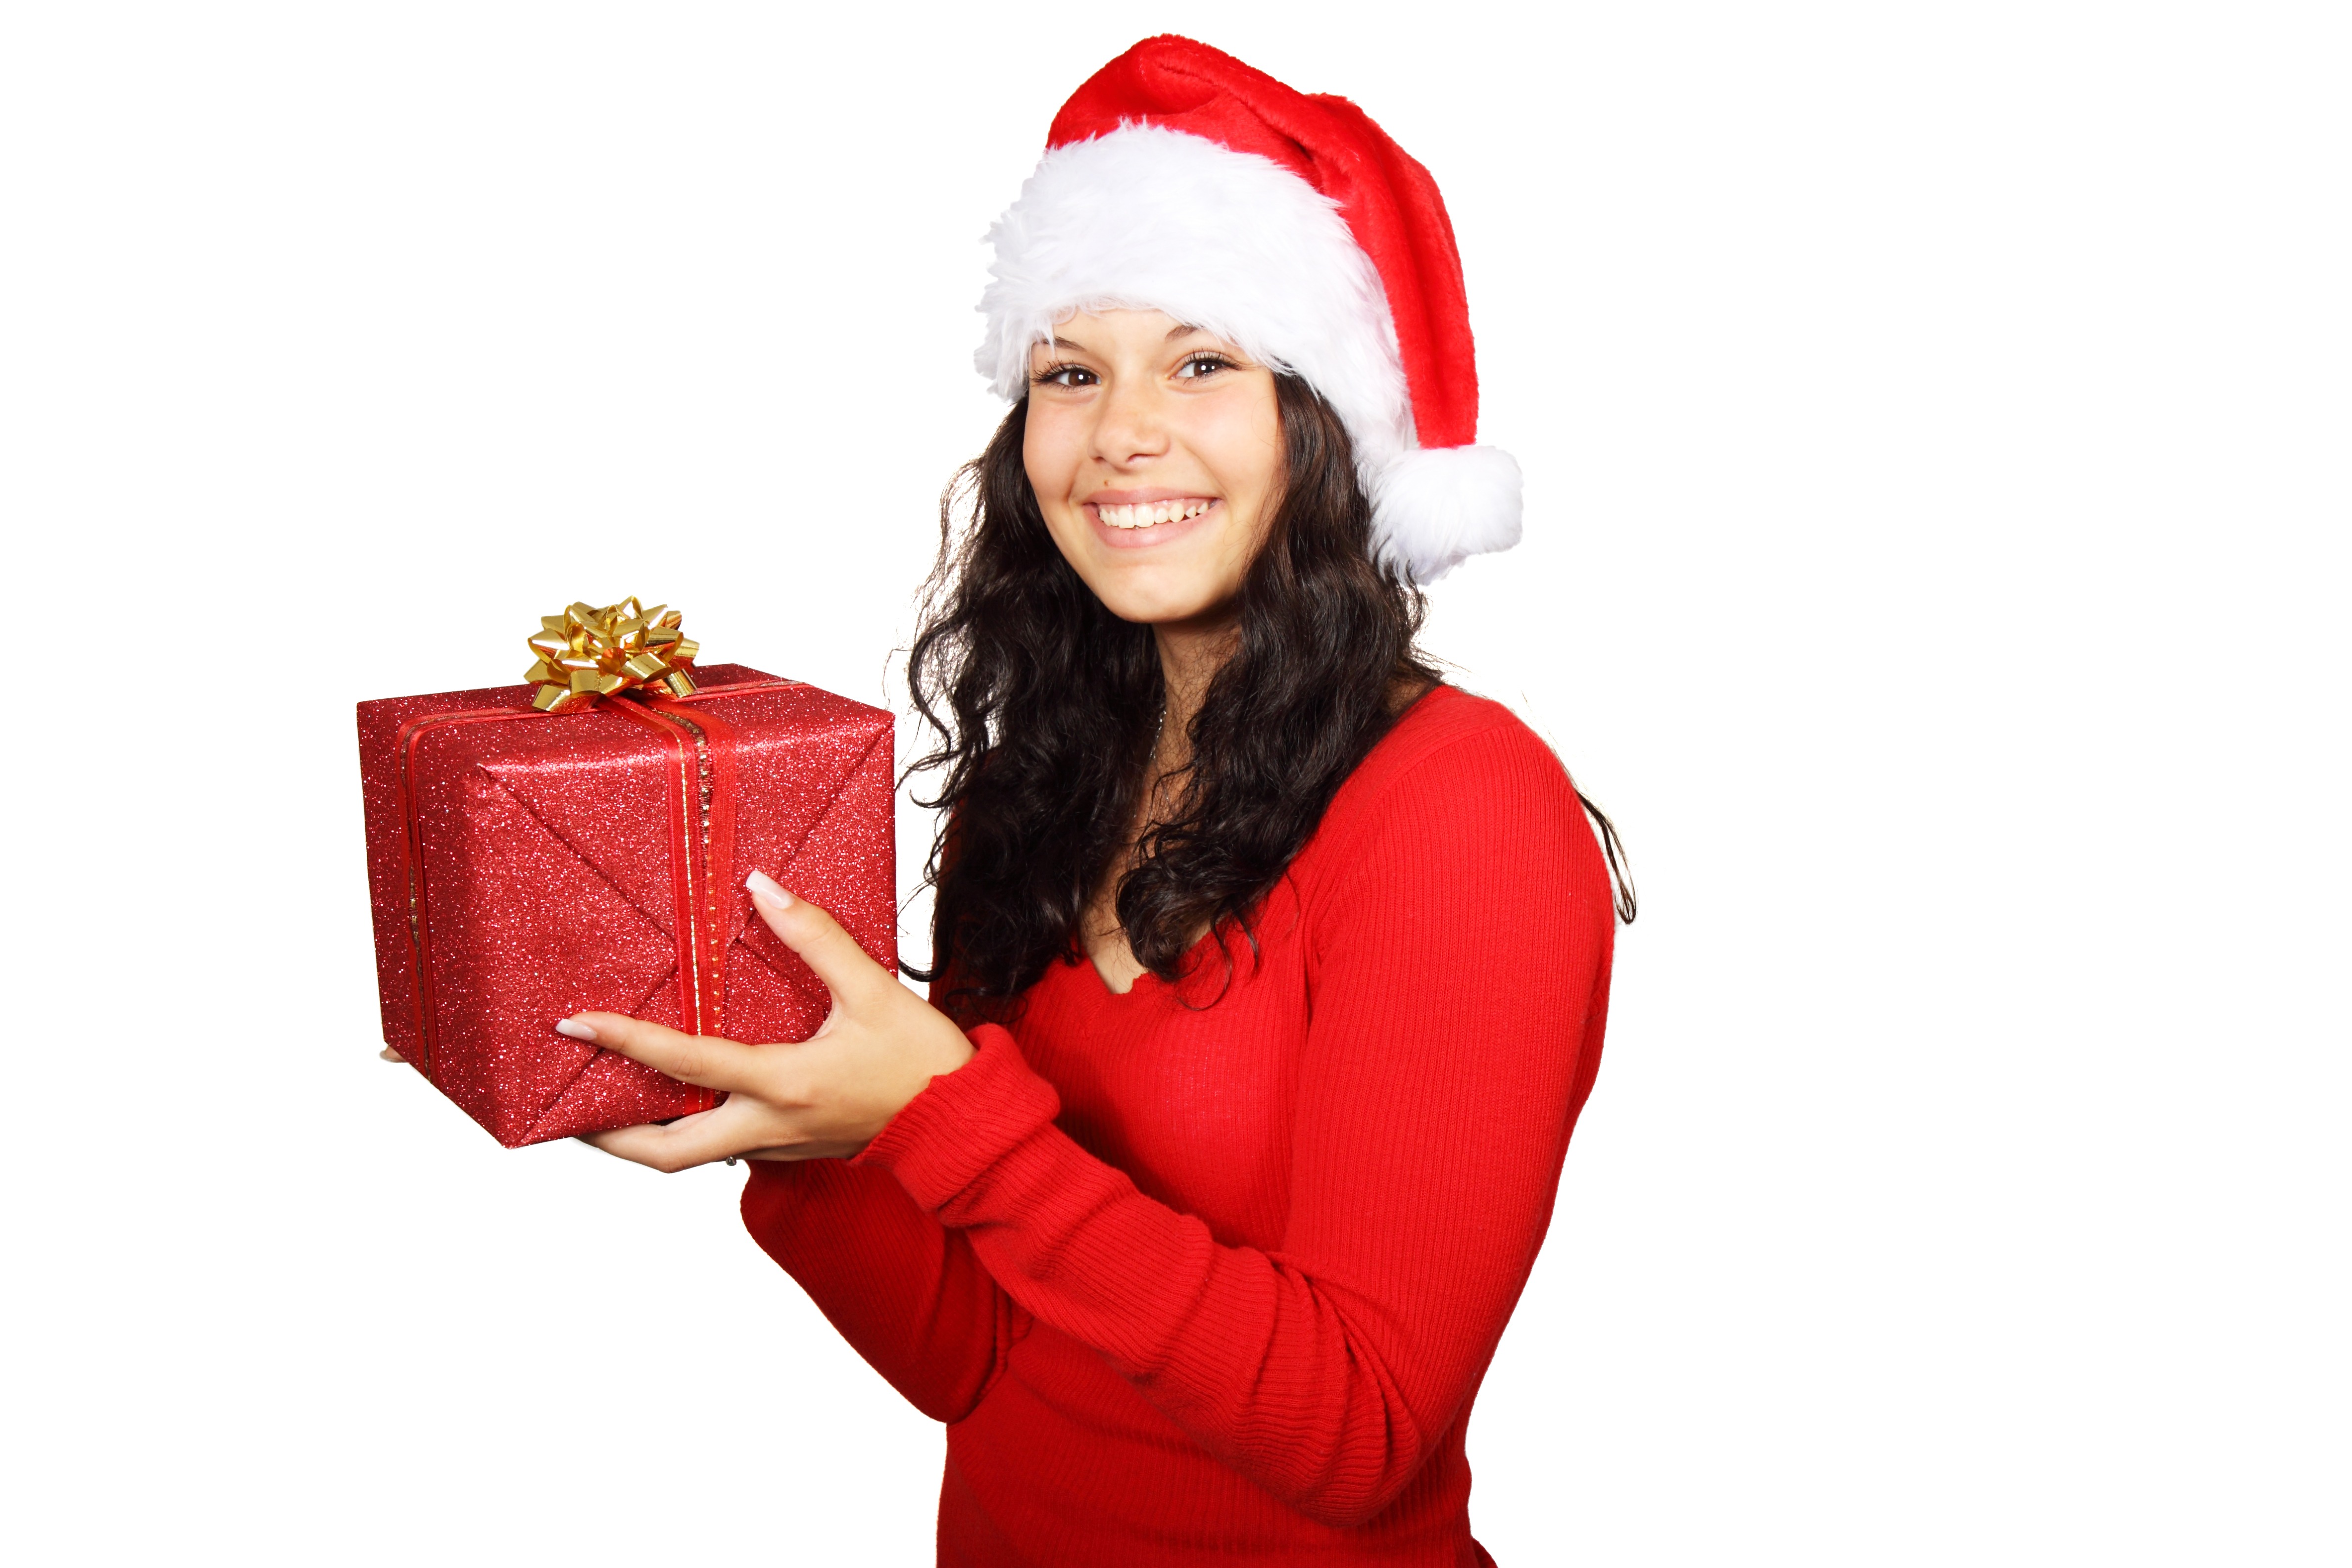
person, girl, woman, cute, female, gift, model, young, box, lady, christmas, smiling, smile, present, happy, santa claus, fictional character